2013–14 Sheffield United F.C. season

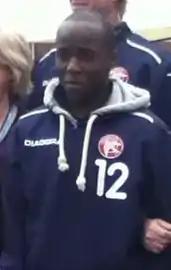
Forward Fabian Brandy joined the Blades in pre-season.

Unlike the previous three years, Sheffield United opted not to undertake a pre-season tour of Malta; instead preferring a short trip to Scotland for three matches, before returning to England for a trio of friendlies against League Two sides. At the start of June Barry Robson agreed a deal with Scottish Premier League club Aberdeen, signalling his departure from Bramall Lane. Later that week youth Team coach and former assistant manager, David Unsworth, was given permission by United to speak with Kilmarnock about their vacant managerial position, but rejected the approach.